Mike Kjølø

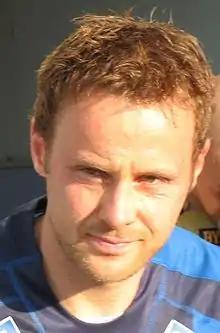
Mike Kjølø, was a Norwegian footballer who played as a defender.

Mike Kjølø (born 27 October 1971) is a Norwegian former football defender.